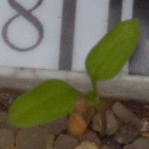
Label: common_chickweed